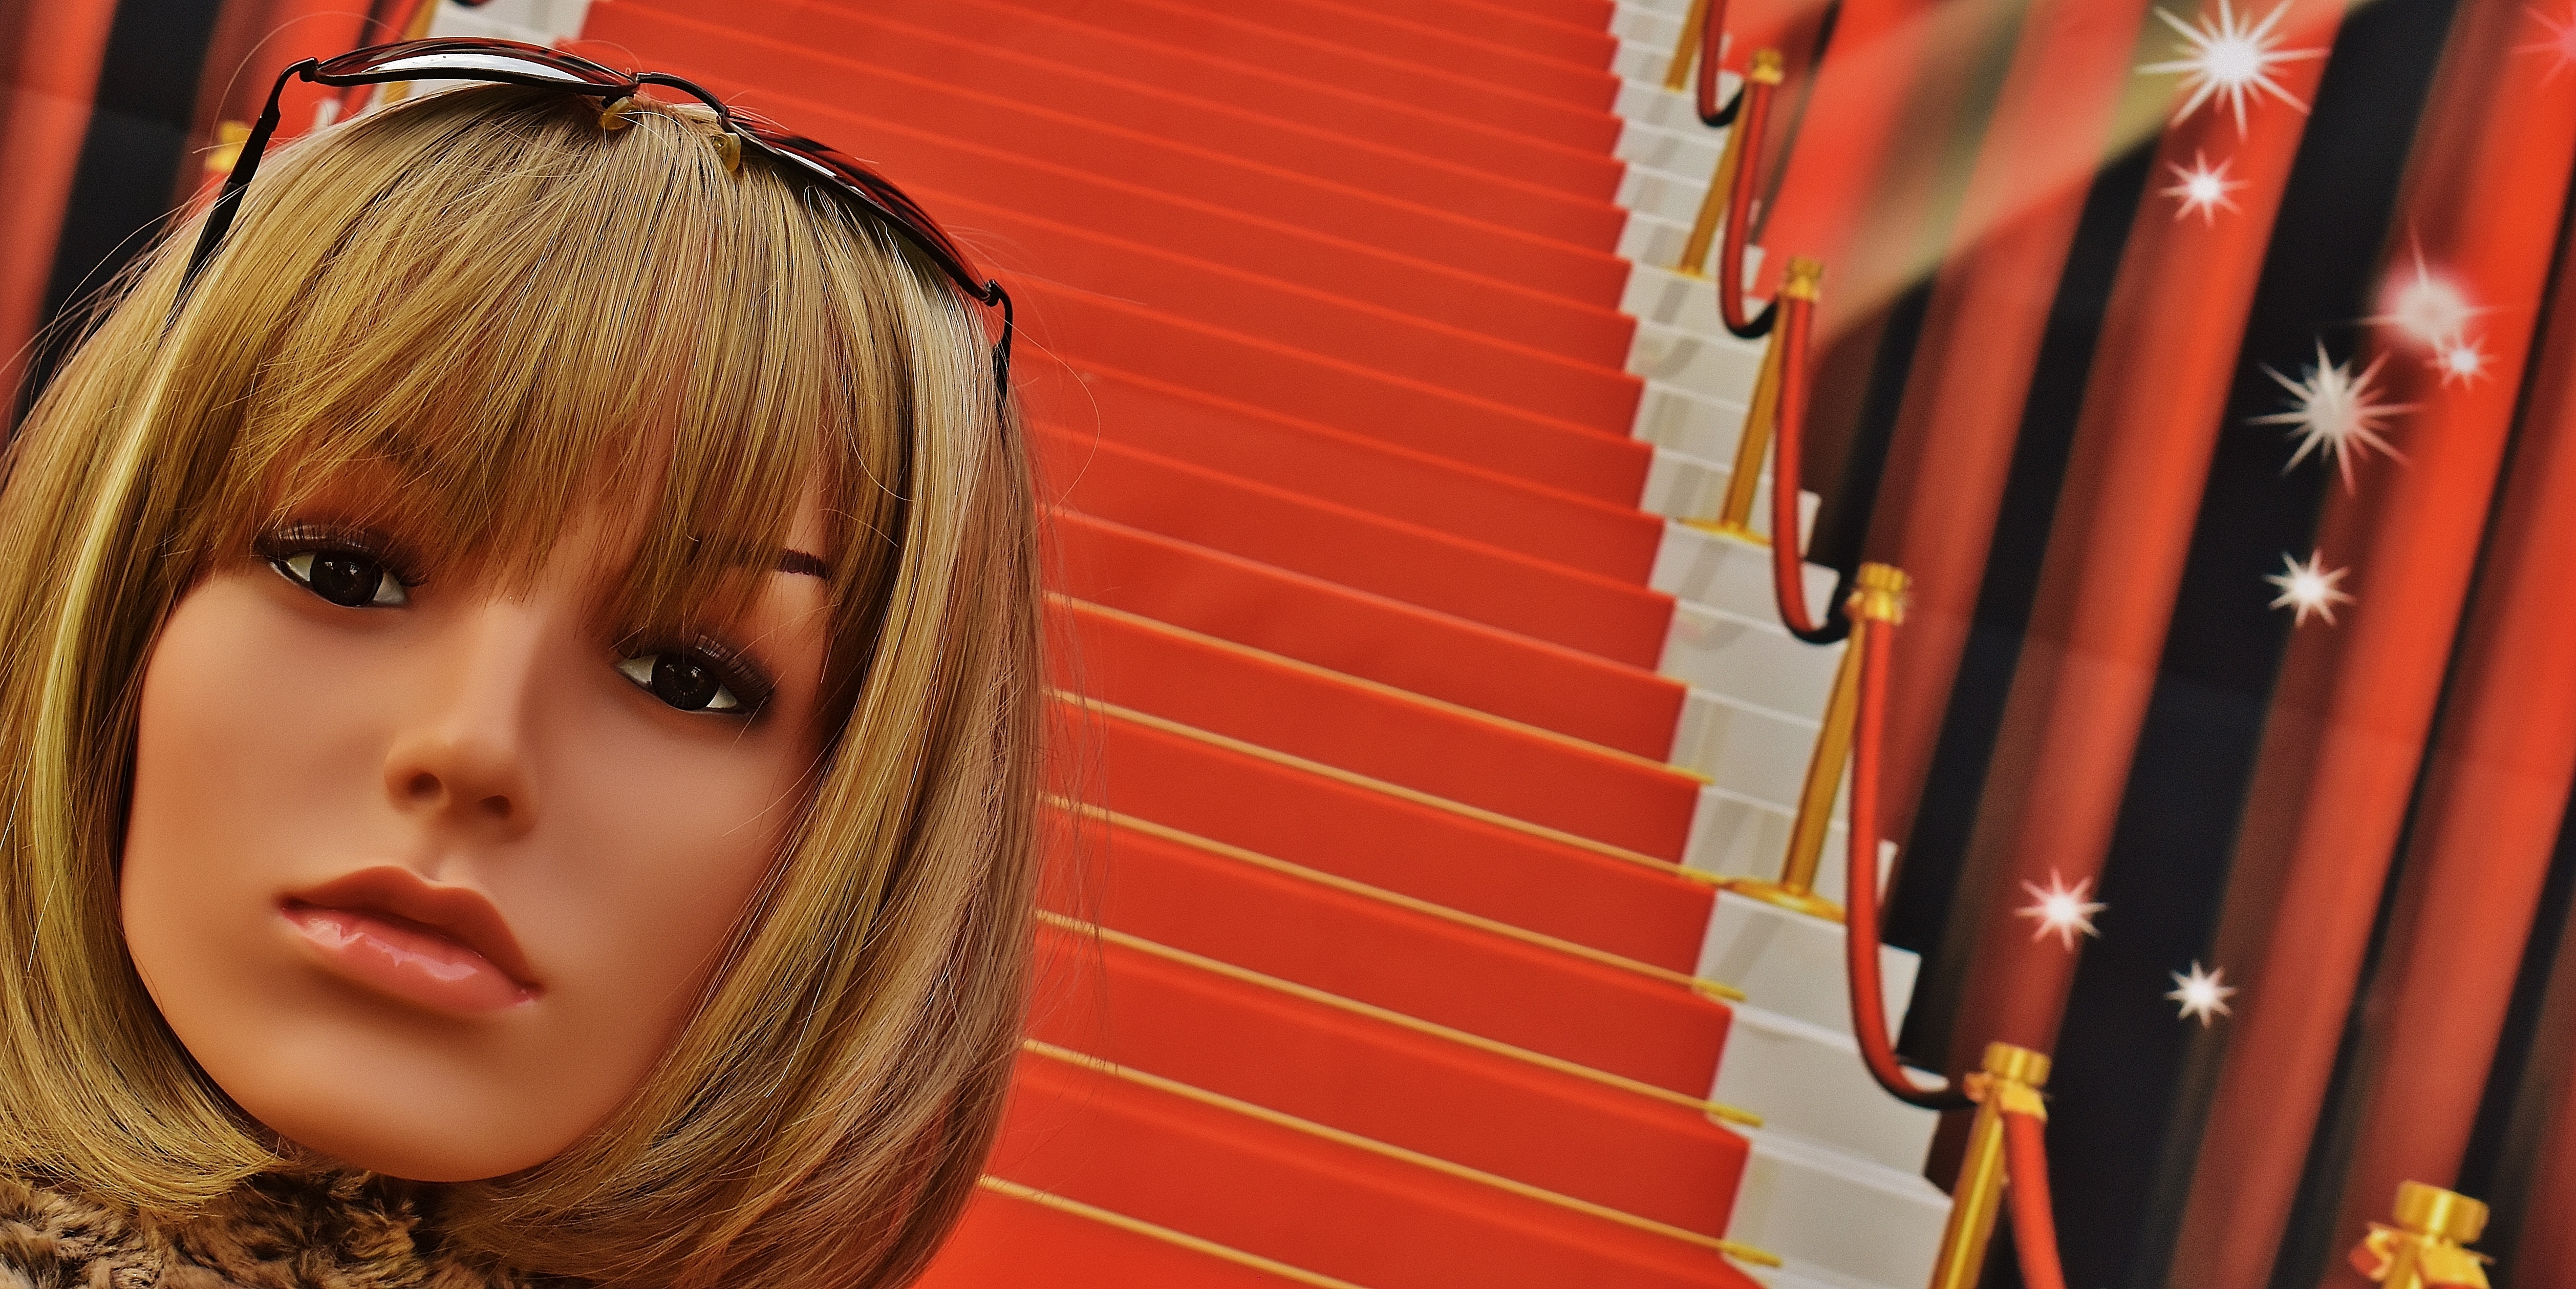
girl, woman, hair, photography, star, female, portrait, model, young, spring, red, color, romantic, fashion, clothing, toy, hairstyle, mannequin, face, doll, eyes, shooting, dress, figure, temple, stairs, sunglasses, eye, head, beauty, pretty, dreamy, display dummy, femininity, female model, melted, attractive, wig head, dekokopf, young woman, celebrity, glamour, chic, red carpet